Enhydriodon

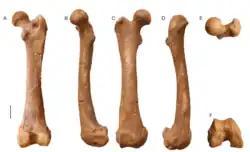
"E. omoensis" right femur faced at different sides

In 2003, Lars Werdelin erected the species "E. ekecaman" from the Kanapoi palaeontological site of the Turkana Basin in Kenya (early Pliocene, ca. 5.2-4.0 Ma), describing it as one of the earliest members of the African "Enhydriodon" lineage. The species was named after the Turkana language term "ekecaman", which means "fisherman" because he suggested that fish may have been a diet for the species. He also declared the species ""E. pattersoni" ", described by R. J. G. Savage in 1978, as a nomen nudum of "E. ekecaman" since no type specimen or valid diagnosis was designated to it, a view supported by Morales and Pickford in December 2005.